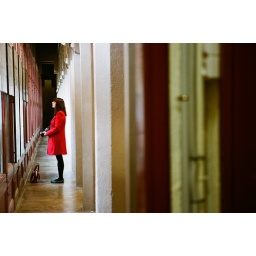
the little girl in red coat